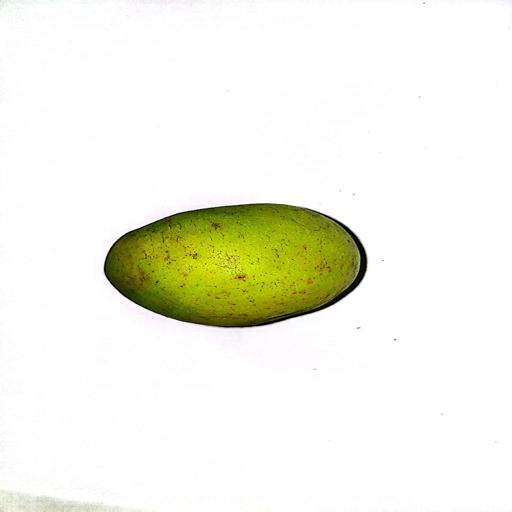
Label: healthy